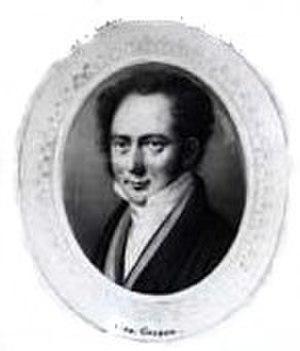
Georg Gerson est un banquier et compositeur danois, né à Copenhague le 14 octobre 1790 et mort dans la même ville le 16 février 1825.